Libraries in Cardiff

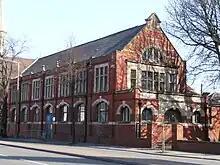
Roath Library

Penylan Library and Community Centre is situated in Penylan, in eastern Cardiff